Oxfordshire and Buckinghamshire Light Infantry

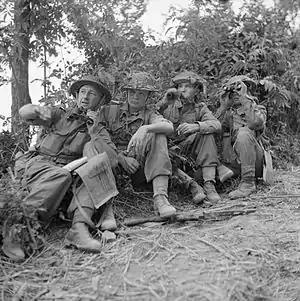
Platoon commanders of the 7th Battalion, Oxford and Bucks Light Infantry, of 167th (London) Brigade of 56th (London) Division, plan the attack on the village of Gemmano, 6 September 1944.

D Company landed very close to their objectives at 16 minutes past midnight (the first Allied unit to land in France). The soldiers poured out of their battered gliders, completely surprising the German defenders, and taking the bridges within 10 minutes, losing two men – Lieutenant Den Brotheridge and Lance corporal Fred Greenhalgh – in the process. A further two officers and 14 soldiers were wounded during the battle for the bridges. Lieutenant Den Brotheridge led the first platoon to land at Pegasus Bridge followed one minute later by Lieutenant David Wood's platoon. Lieutenant Dennis Fox led the first platoon to land at Horsa Bridge. The glider carrying Captain Brian Priday and Lieutenant Tony Hooper's platoon, which was assigned to the capture of Horsa Bridge, landed at the bridge over the River Dives, some seven miles from where they intended. In spite of this, the occupants of the glider captured the River Dives bridge, advanced through the German lines towards the village of Ranville where they eventually rejoined the British forces. The Ox and Bucks platoons holding the bridges were relieved by the 7th Battalion of the Parachute Regiment at 03:00hours. The Germans attempted to re-capture the bridges, but were repulsed. Later in the day, at about 13:00hrs, Lord Lovat and elements of the Commandos of his 1st Special Service Brigade arrived to relieve the exhausted defenders, followed by the 3rd British Infantry Division. The operation was immortalised in the film "The Longest Day".